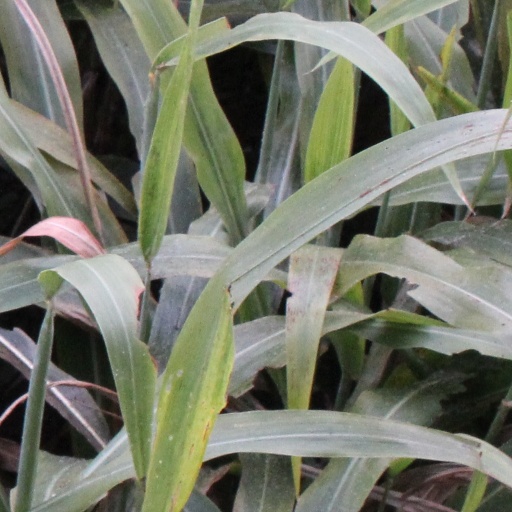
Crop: sorghum